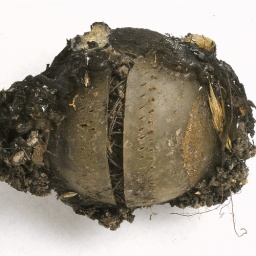
A cricket ball found in the field around the ground after a grassfire.